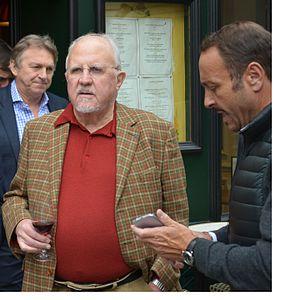
Michel Piot à la sortie d'une dégustation du jury de l'AAAAA, à Montmarte (La Bonne Franquette).
Pierre Scize, de son vrai nom Michel-Joseph Piot, né le 17 février 1894 à Pont-de-Chéruy, mort accidentellement à Melbourne le 10 décembre 1956, est un journaliste français.